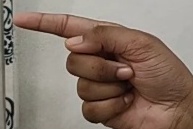
ASL sign: G